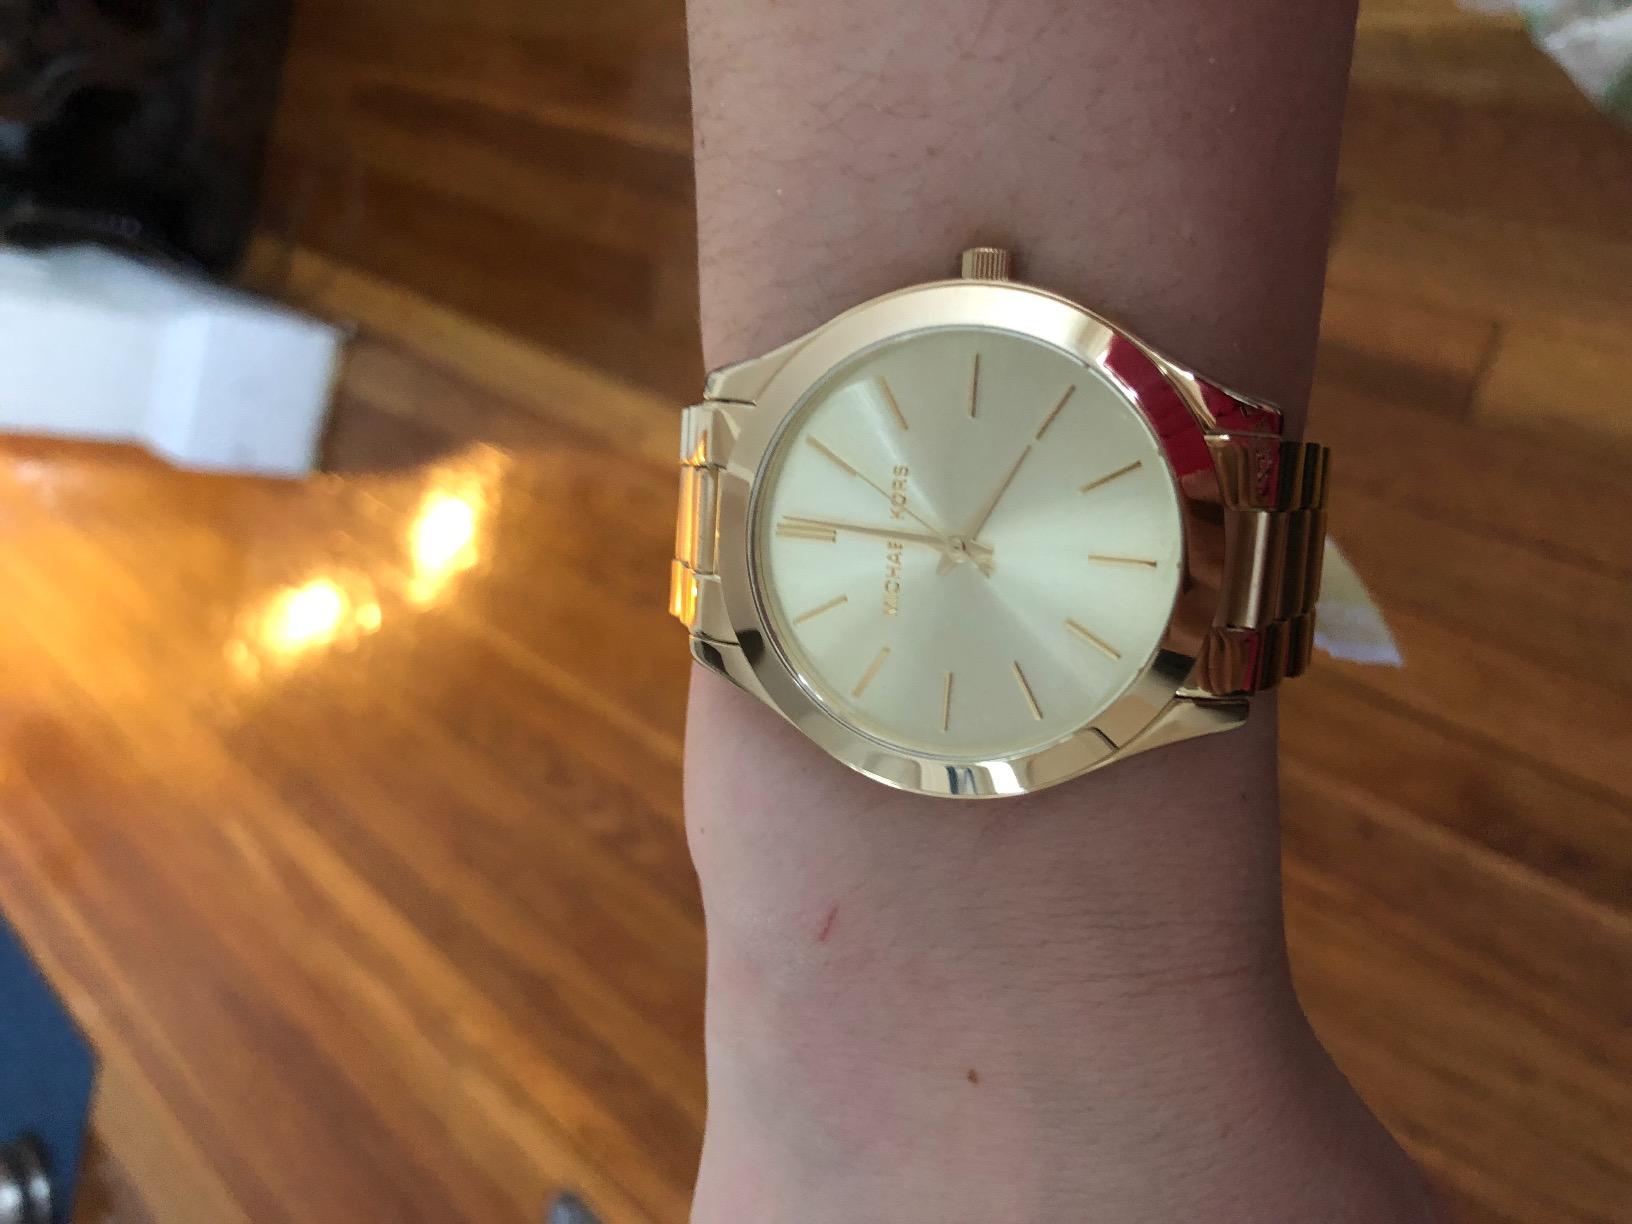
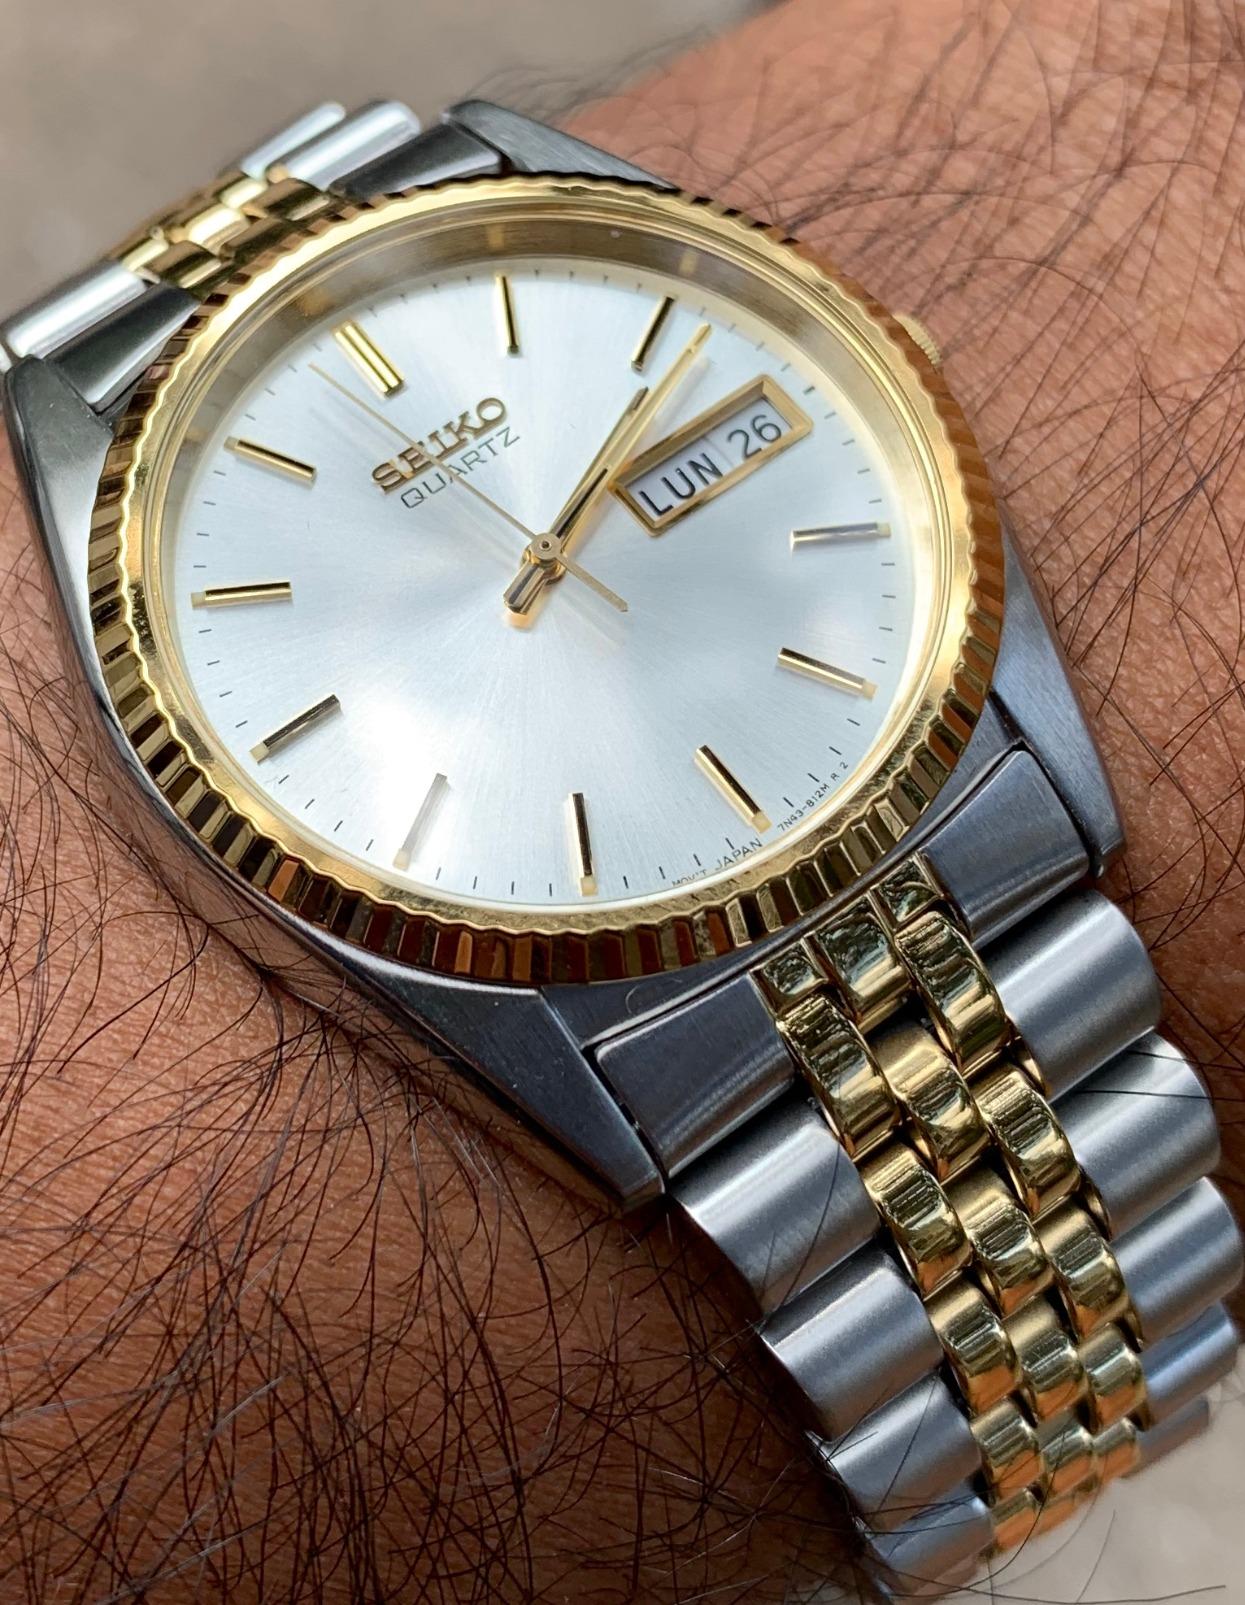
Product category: accessories_watch
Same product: no